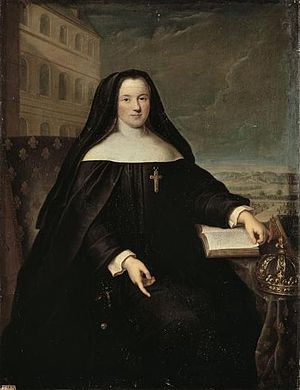
Marie Leszczyńska / Dronning / Rolle som dronning
Marie Leszczynska klædt som en nonne.
Marie Leszczyńska, var en polsk prinsesse og dronning af Frankrig fra 1725 indtil sin død i 1768 gennem sit ægteskab med Ludvig 15. Datteren af Kong Stanislaw 1. af Polen og Katarina Opalinska, blev med sin 42 år den længstsiddende dronning i fransk historie. Marie var en hengiven katolik gennem hele sit liv og var populær blandt det franske folk for sin generøsitet og introducerede mange polske skikke til kongehoffet i Versailles. Hun var bedstemor til Ludvig 16., Ludvig 18. og Karl 10. af Frankrig.